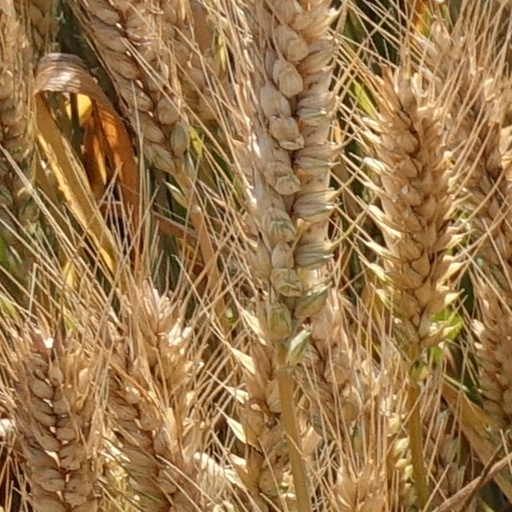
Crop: wheat